Kalle Larsson

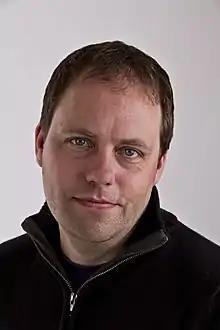
Kalle Larsson.

Karl "Kalle" Larsson (born 1969) is a Swedish politician active in the leadership of the Left Party, and a member of the Riksdag 1998–2010. Following the 2006 party congress Larsson was elected to the Executive Committee of the party.